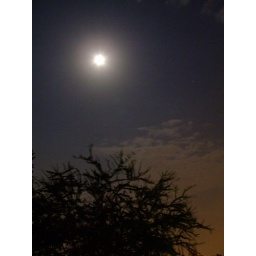
something to me about the red haze of the city lights and the moon and the star and the tree just lit up in the moonlight....